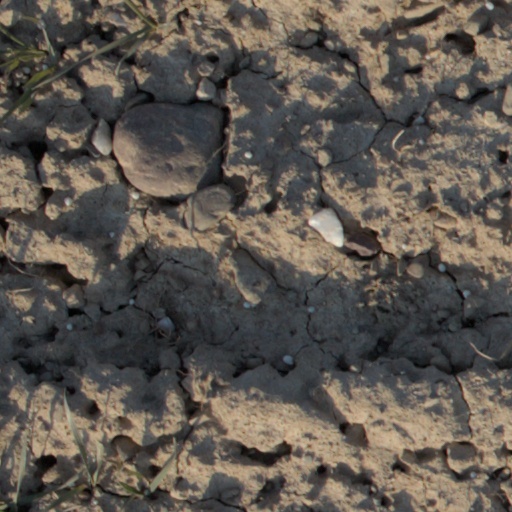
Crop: wheat